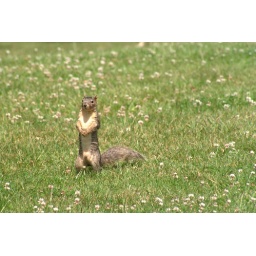
Squirel in a field of white clover